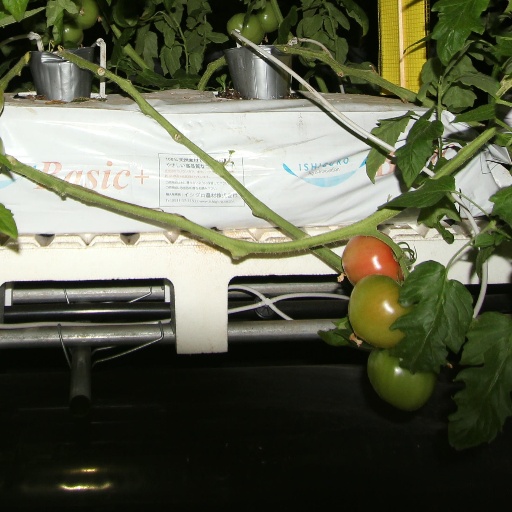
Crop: tomato